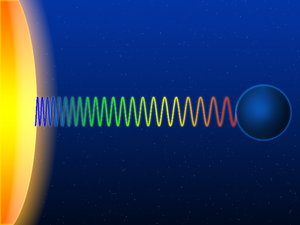
Le décalage vers le rouge gravitationnel, dit décalage d'Einstein, est un effet prédit par les équations d'Albert Einstein de la relativité générale. D'après cette théorie, une fréquence produite dans un champ de gravitation est vue décalée vers le rouge quand elle est observée depuis un lieu où la gravitation est moindre.